Katepwa

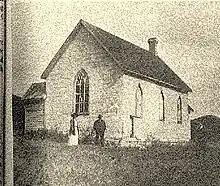
The All Saints' Anglican Church 1900

The All Saints’ Anglican Church Katepwe was built in 1886 on the south-eastern shore of the lake, in a small settlement then known as Lauder's Town. John Lauder, the owner of the townsite, donated the land. Construction started in July 1886 with the hauling of stones from nearby fields, to be used for the foundation. The main structure is wood and concrete. The church was not fully completed until after its consecration on August 21, 1887. Although the church was not completed until 1887, the members of its congregation held Anglican services in local homes and the schoolhouse as early as 1884, and this is considered the year of origin for All Saints’ Anglican Church Katepwe. The graveyard beside the church is the final resting place of many original settlers. Regular services ceased in 1945 and the church was only used in July and August. By the 1960s, the building was in poor condition and leaning from the pressure of the chimney. The exterior was repaired, followed by a complete refurbishment of the interior by the end of the 1970s. Electricity was installed in 1982. Congregation members throughout the years have made maintenance of the church and churchyard possible by various donations and bequests.